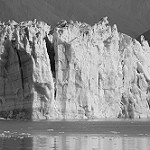
Label: B & W